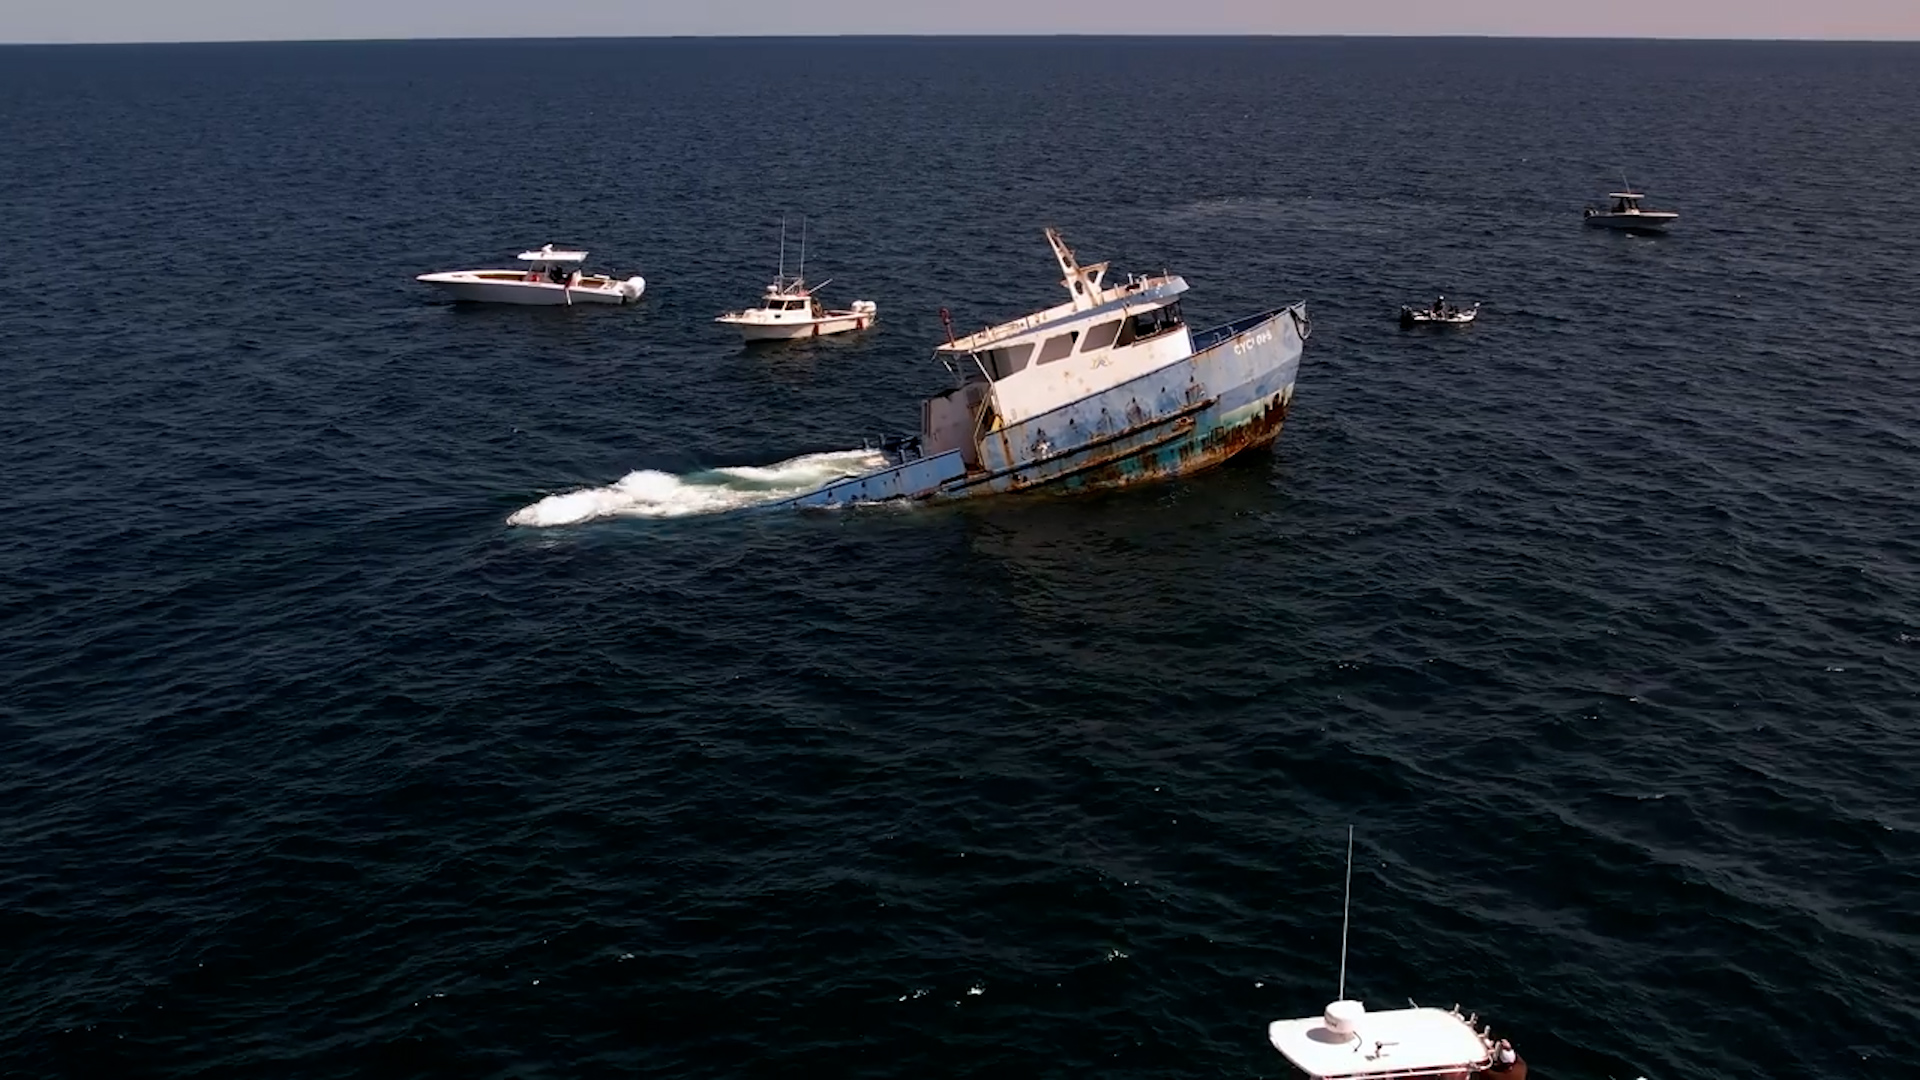
Vehicle type: Ships